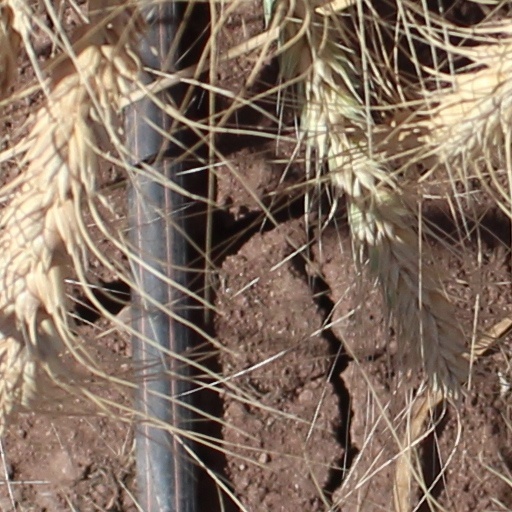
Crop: wheat